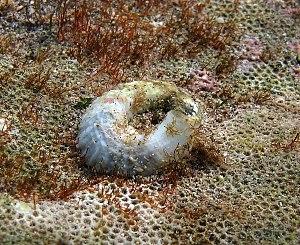
Un ver Spirorbe à la Réunion.
Le genre Spirorbis regroupe différentes espèces de vers annélides polychètes de la famille des Serpulidae.
La famille des Serpulidae regroupe des vers annélides de l'ordre des Canalipalpata. Ce sont des vers filtreurs sessiles, vivant dans un tube calcaire et se nourrissant par filtration de l'eau grâce à des panaches en spirales.
L'île de La Réunion est un département d'outre-mer français situé dans le sud-ouest de l'océan Indien.
Les polychètes sont une classe de l'embranchement des Annélides. Ils constituent le groupe de vers annélides comportant le plus grand nombre d'espèces, soit plus de 13 000. Ils sont caractérisés par leurs « parapodes » munis de « soies ».